Tower climber

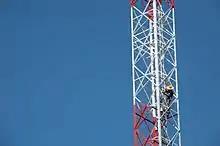
A tower climber

A tower climber specializes in maintenance, installation, and decommissioning of cellular and radio tower components such as coaxial cable, antennas, radios, fiber-optic cable and broadcast equipment for cell phones, television, radio, etc.